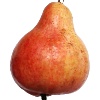
Label: red_pear